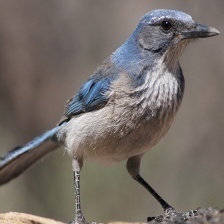
Species: CHARA DE COLLAR
Scientific name: CYANOLYCA ARMILLATA